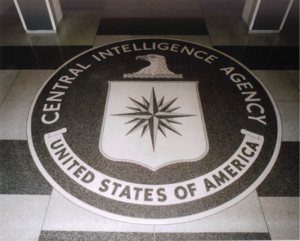
CIA / Historie
CIAs segl i hovedkvarteret.
Central Intelligence Agency, ofte forkortet CIA, er det amerikanske efterretningsvæsen for udenlandske efterretninger. CIA har ansvar for indsamling og analyse af efterretning om udenlandske statsmagter, selskaber og personer. Etaten har også en betydelig paramilitær organisation. CIA har hovedkvarter i Langley, Virginia få kilometer vest for Washington D.C. tæt ved Potomacfloden, hvilket har givet agenturet det uofficielle ordsprog "Vi ses på Langley".